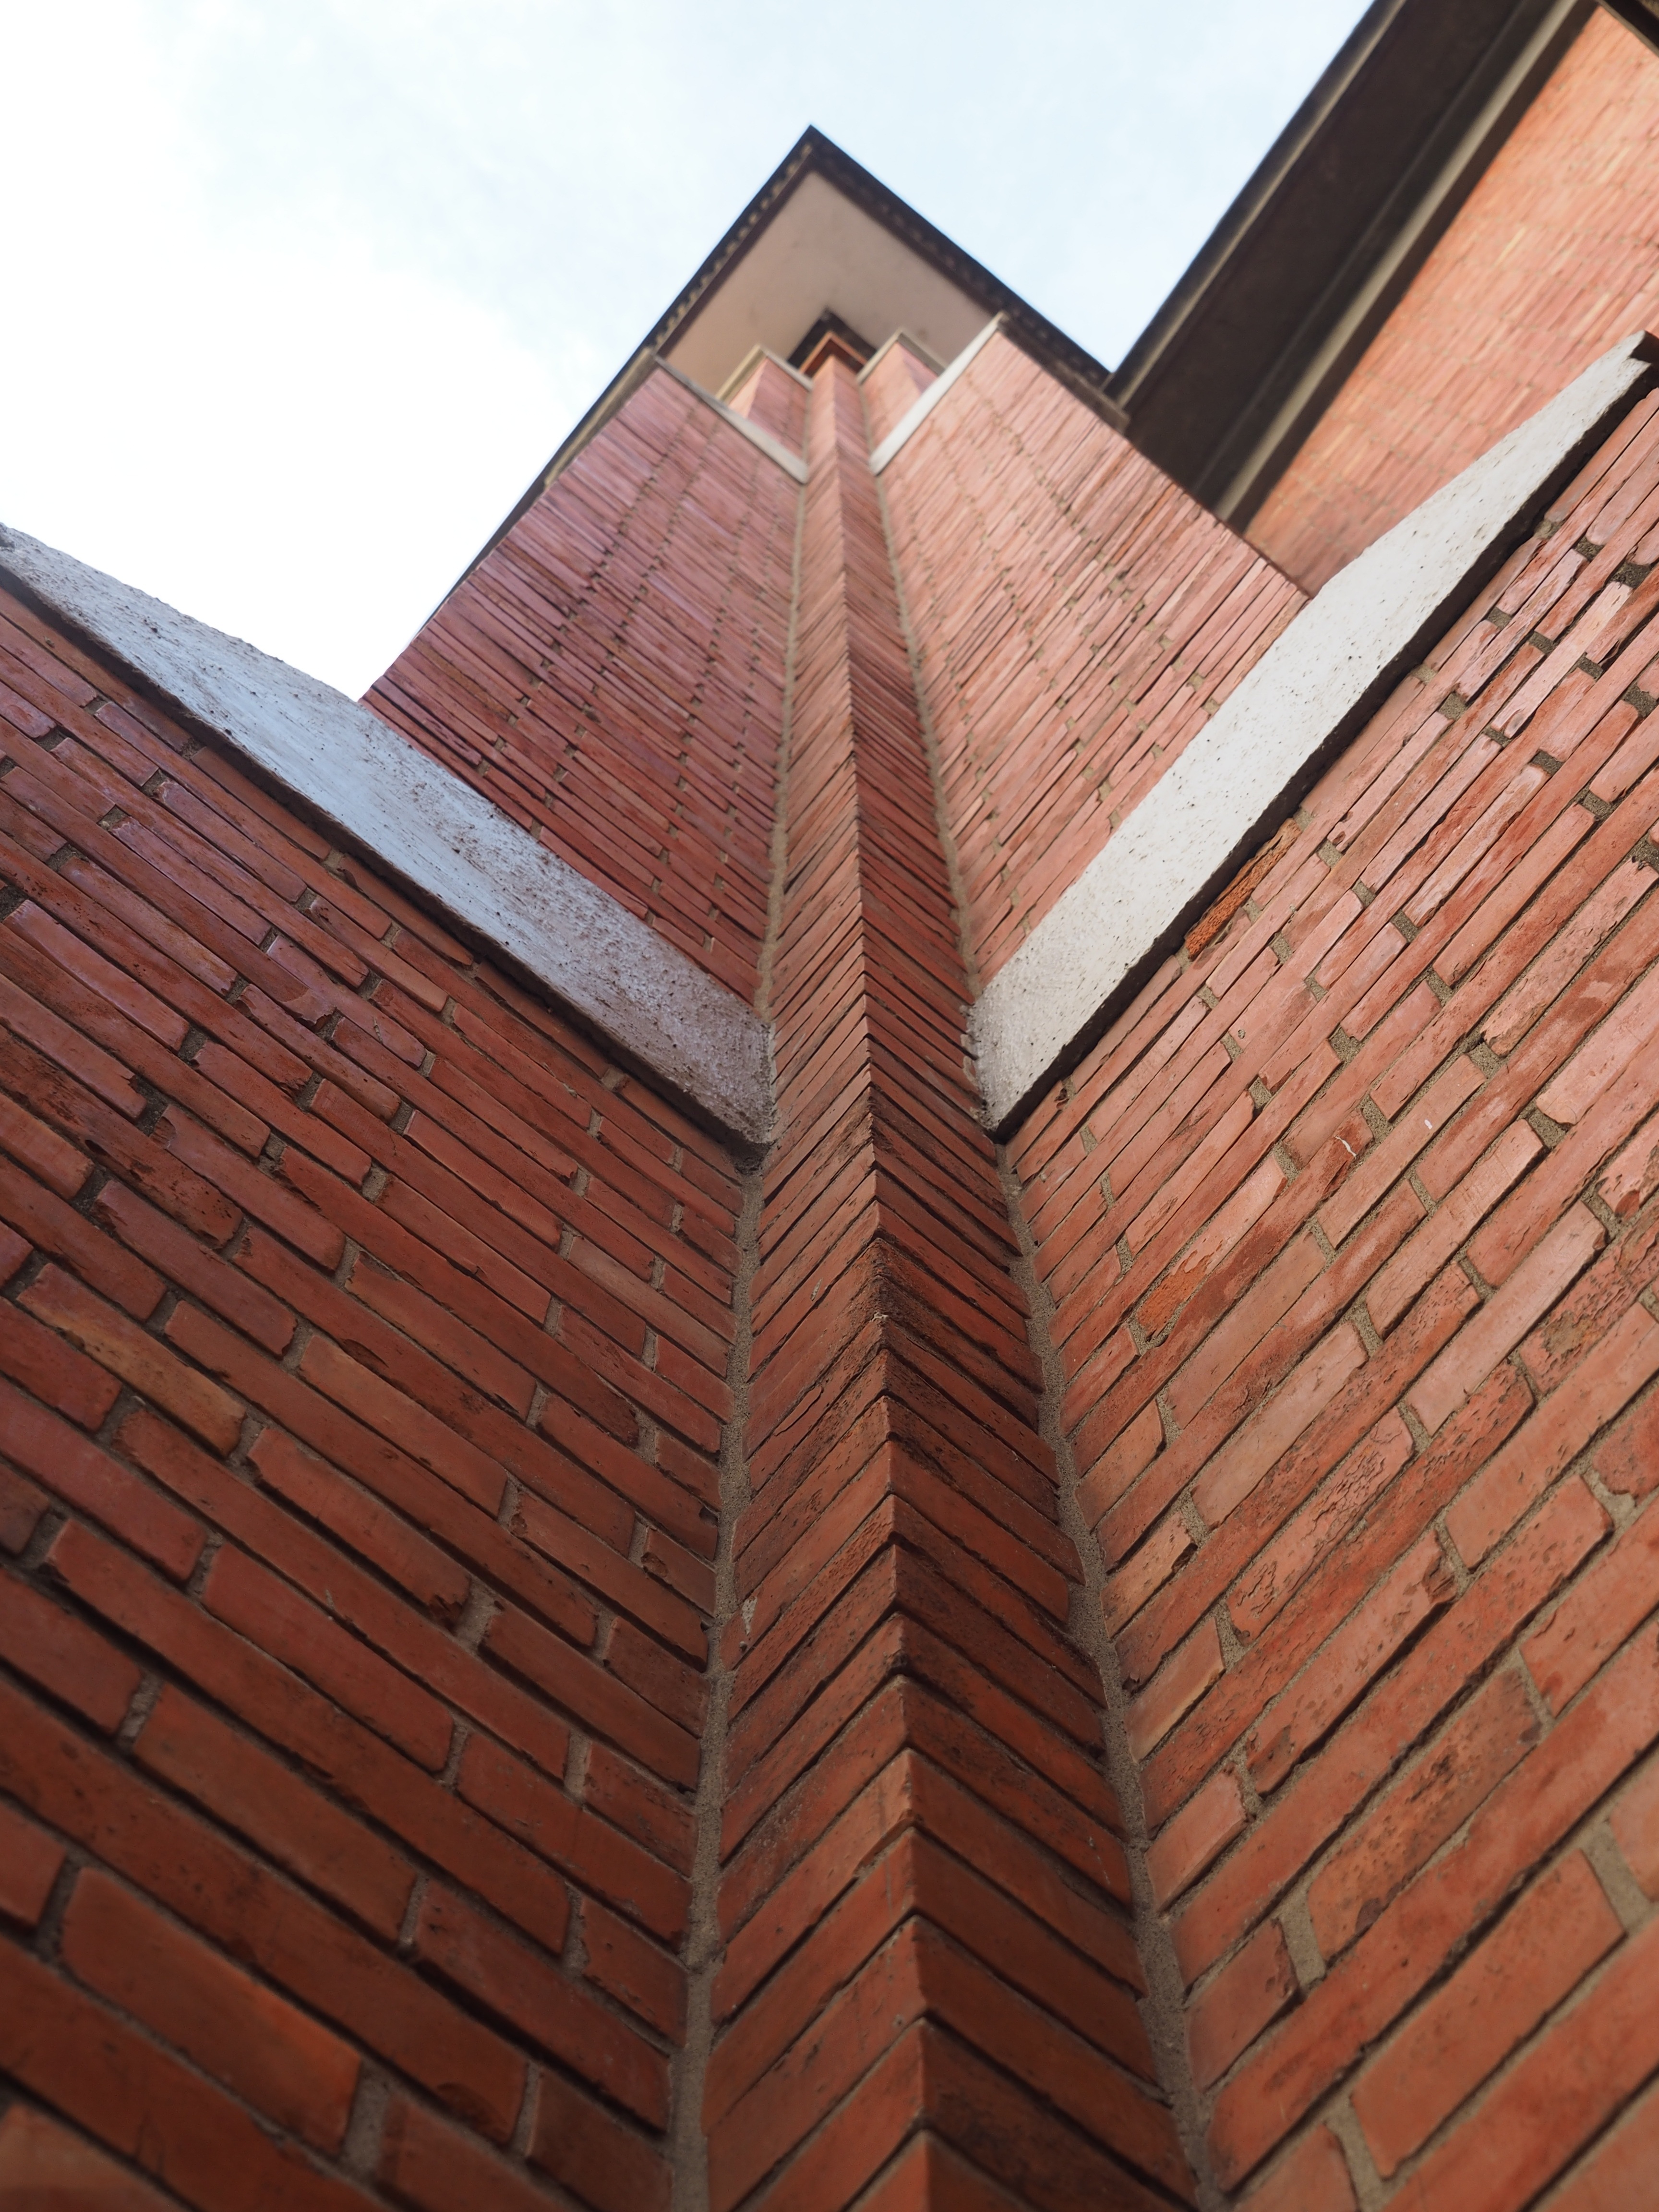
wood, roof, high, facade, church, brick, material, straight, hardwood, symmetry, brickwork, freshwater, siding, red brick, mein, daylighting, outdoor structure, wood stain, the corner